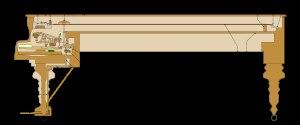
Le piano à queue est un piano à cordes horizontales.
Le piano est un instrument de musique polyphonique, à clavier, de la famille des cordes frappées. Il se présente sous deux formes :